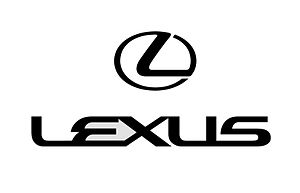
Lexus
Lexus logo
Lexus er et japansk luksus livsstilsbrand og er en division under Toyota Motor Corporation. Lexus sælges og markedsføres i mere end 70 lande over hele verden og er i dag Japans mest sælgende mærke inden for premiumbiler. Lexus rangerer blandt de 10 største japanske globale mærker i markedsværdi og har hovedkontor i Nagoya, Japan.